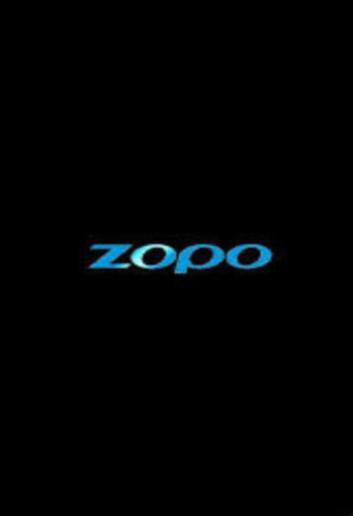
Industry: Electronic